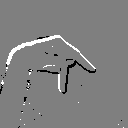
ASL letter: p